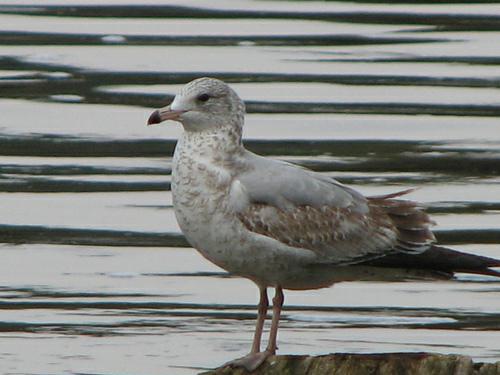
A photo of a ring billed gull